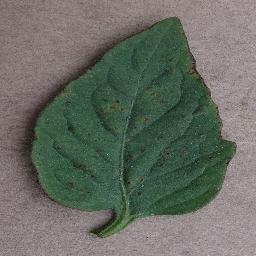
Label: Tomato___Bacterial_spot